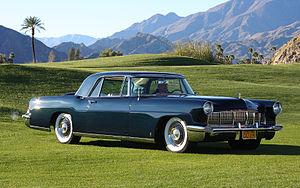
La Lincoln Continental est une automobile de la division Lincoln de Ford. Il y en a eu 10 générations différentes, du tout-début des années 1940 aux années 2020. Ses trois premières génération ont représenté l'optimum du luxe chez Ford, jusqu'au début des années 1980, où elle a été remplacée dans ce rôle par la Lincoln Town Car. La Continental est alors devenue une simple berline, adoptant même la plate-forme de la Ford Taurus en 1988. Sa production a cessé en 2002, date à laquelle elle a été remplacée par la Lincoln LS.
Gordon Buehrig est un designer industriel américain, concepteur de quelques-unes des voitures américaines de luxe les plus mythiques de l'histoire de l'automobile des années 1930, dont les Duesenberg J, JN, SJ, SSJ, Auburn Speedster 851-852, et Cord 810/812...